Eppes Island

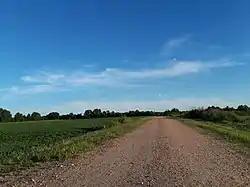

Eppes Island, also known as Shirley Hundred Island, is a 292 acre island and a historic home and archaeological site near Hopewell, Charles City County, Virginia. The island was originally settled as part of Shirley Hundred Plantation. The island contains five 17th century sites, two 18th century sites and one dwelling dated to about 1790.